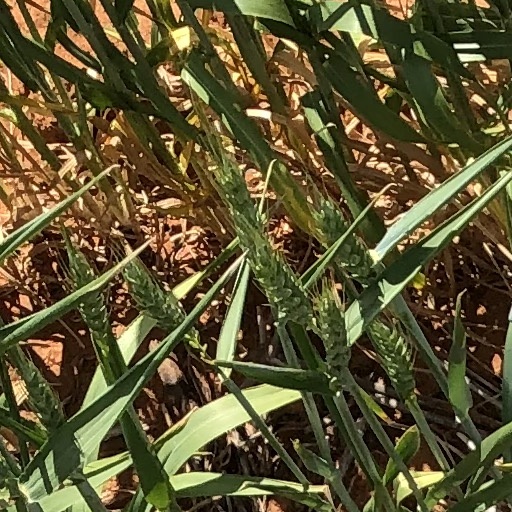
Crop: wheat